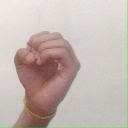
अक्षर: ऊ